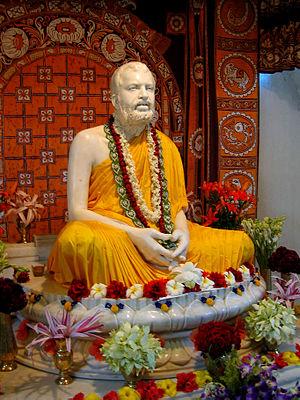
Belur Math, est un ensemble d’institutions, temples et écoles sis au bord du Hooghly à Belur, au Bengale occidental. Fondé au début du XXᵉ siècle par Vivekananda comme monastère hindou et quartier général de la Ramakrishna Mission il est un centre intellectuel et religieux important de l’hindouisme moderne.